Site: brandenburg
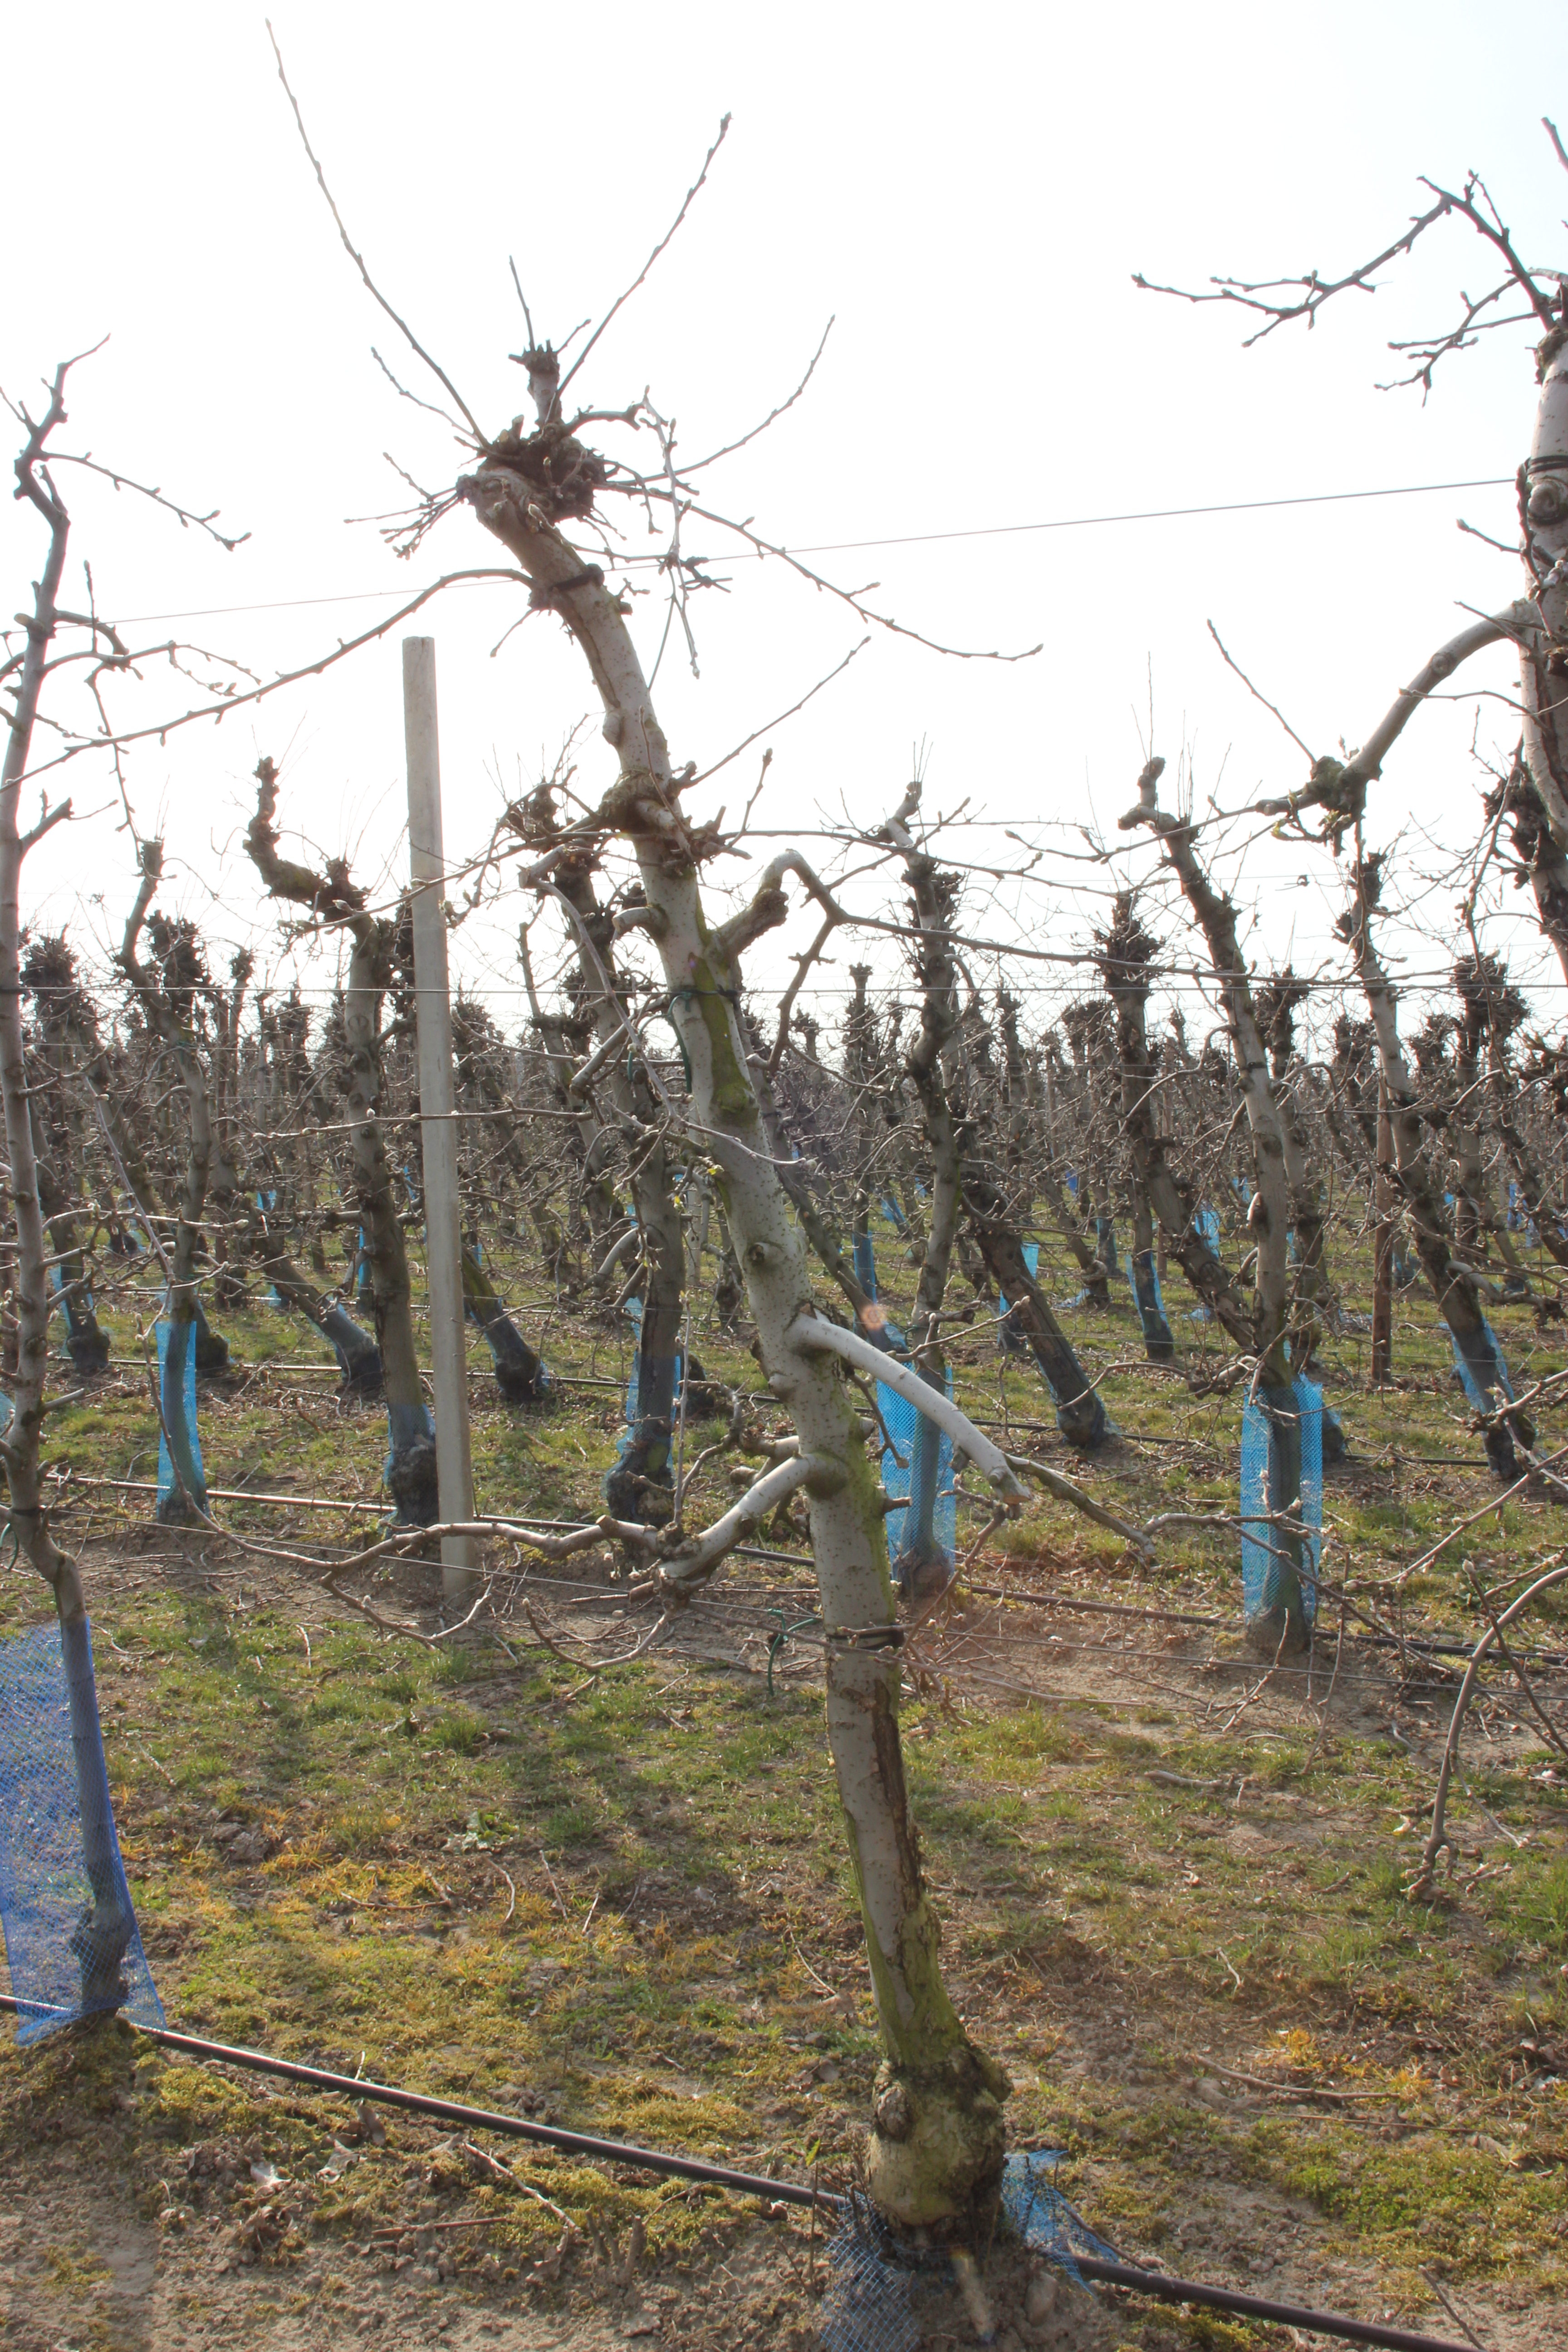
Growth stage (BBCH 03): Bud development